Welsh-language literature

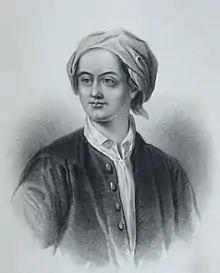
Lewis Morris (1701–1765), poet and founder of the Cymmrodorion.

While prose remained a comparatively small part of the total output of Welsh-language literature in the eighteenth century, the century saw the publication of a number of canonical prose works which would have a lasting influence on the Welsh literary tradition. The first of these, "Gweledigaetheu y Bardd Cwsc" ('Visions of the Sleeping Bard') by Ellis Wynne (1671–1734), dates to the opening years of the century, having first been published in London in 1703. Though a partial adaptation of Sir Roger L'Estrange's translation of the Spanish satirist Francisco de Quevedo's "Los Sueños" ('The Visions'; 1627), it is not a direct translation and Wynne thoroughly reworked the source material, creating a work "thoroughly Welsh in nature as well as language". A clergyman and Oxford graduate, Wynne's work is a religious allegory that gives savage pictures of contemporary evils as well as of Hell. At least 32 editions had appeared up to 1932, and at least three translations into English were made. The title page bears the words ('The First Part') and it has been suggested that Wynne wrote a second part, but if it was ever completed it has not survived. Wynne's reputation rests entirely on "Gweledigaetheu y Bardd Cwsc", yet he has been described as "the most famous Welsh prose writer of the period between the Middle Ages and Daniel Owen".